Wardell House (Macon, Missouri)

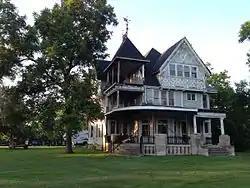

The Wardell House was a historic home located at 1 Wardell Rd. in Macon, Macon County, Missouri. It was built in 1890, and it was a three-story, Queen Anne-style frame dwelling over a full basement. It was remodeled between 1899 and 1901. It had a complex hipped roof line and asymmetrical plan, and it featured a full-width verandah and an open tower on its second and third stories.